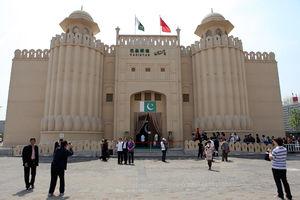
L'Expo 2010 est une Exposition universelle qui s'est tenue à Shanghai, en Chine, du 1ᵉʳ mai 2010 au 31 octobre 2010. La ville a été choisie le 3 décembre 2002 par le Bureau international des Expositions pour accueillir cette Exposition.